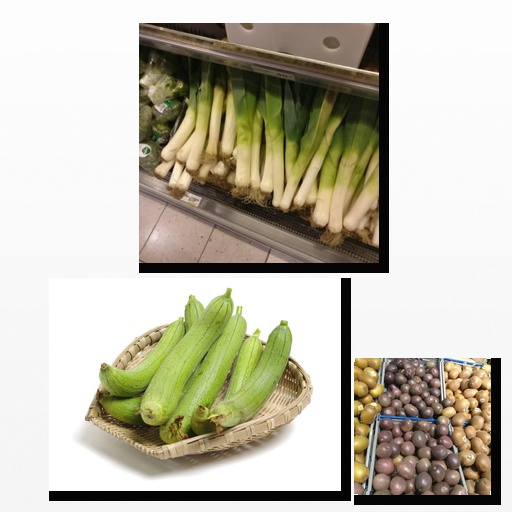
Food items: ridge_gourd, passion_fruit, leek